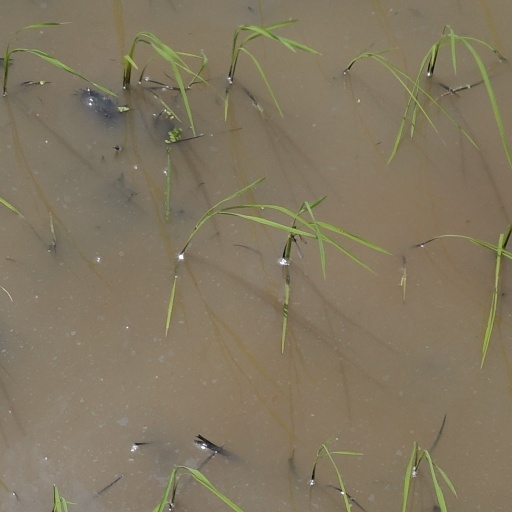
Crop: rice